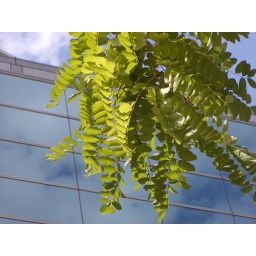
green against blue